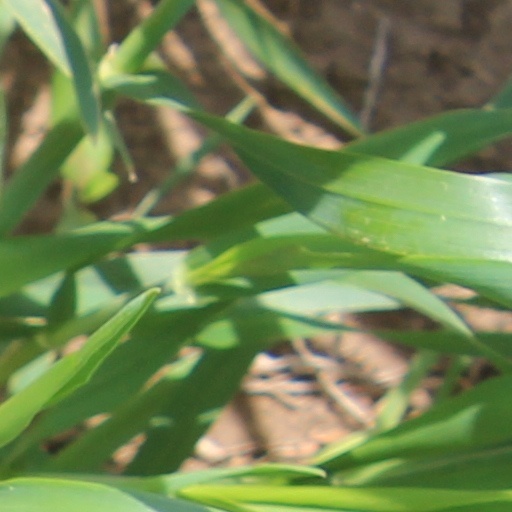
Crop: wheat